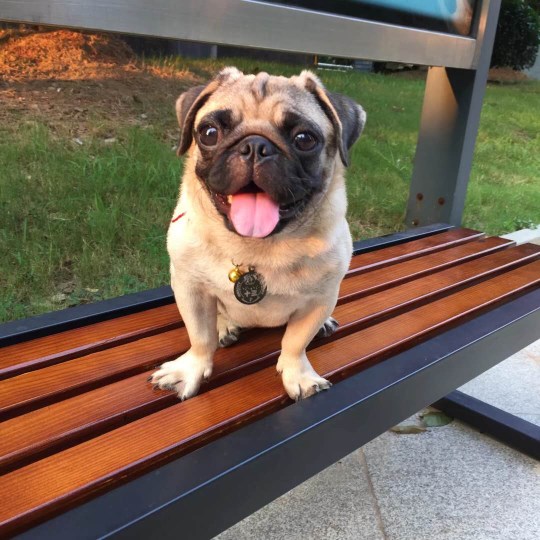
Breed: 798-n000130-pug